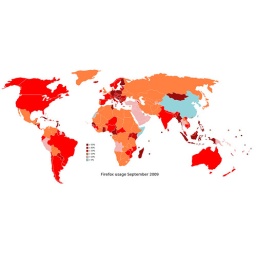
Usage based on numbers by statcounter. Darkest red &amp;gt; 50%, dark red &amp;gt; 40%, red &amp;gt; 30%, orange &amp;gt; 20%, pink &amp;gt; 10%, blue &amp;gt; 0%.